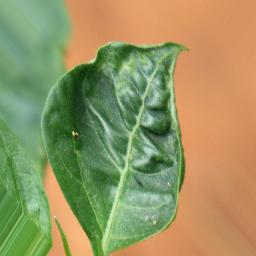
Label: mites_and_trips